Mira Ricardel

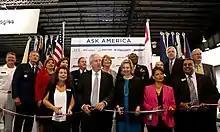
Under Secretary Ricardel "(front, right of center)" at the USA Partnership Pavilion ribbon cutting at the Singapore Airshow in February 2018

On March 30, 2017, President Trump announced his intent to nominate Ricardel for Under Secretary of Commerce for Industry and Security in the U.S. Department of Commerce. On April 28, 2017, Ricardel's nomination was received in the Senate and referred to the Committee on Banking, Housing, and Urban Affairs. The committee approved her nomination and she was confirmed by the entire U.S. Senate on August 3, 2017, by voice vote.